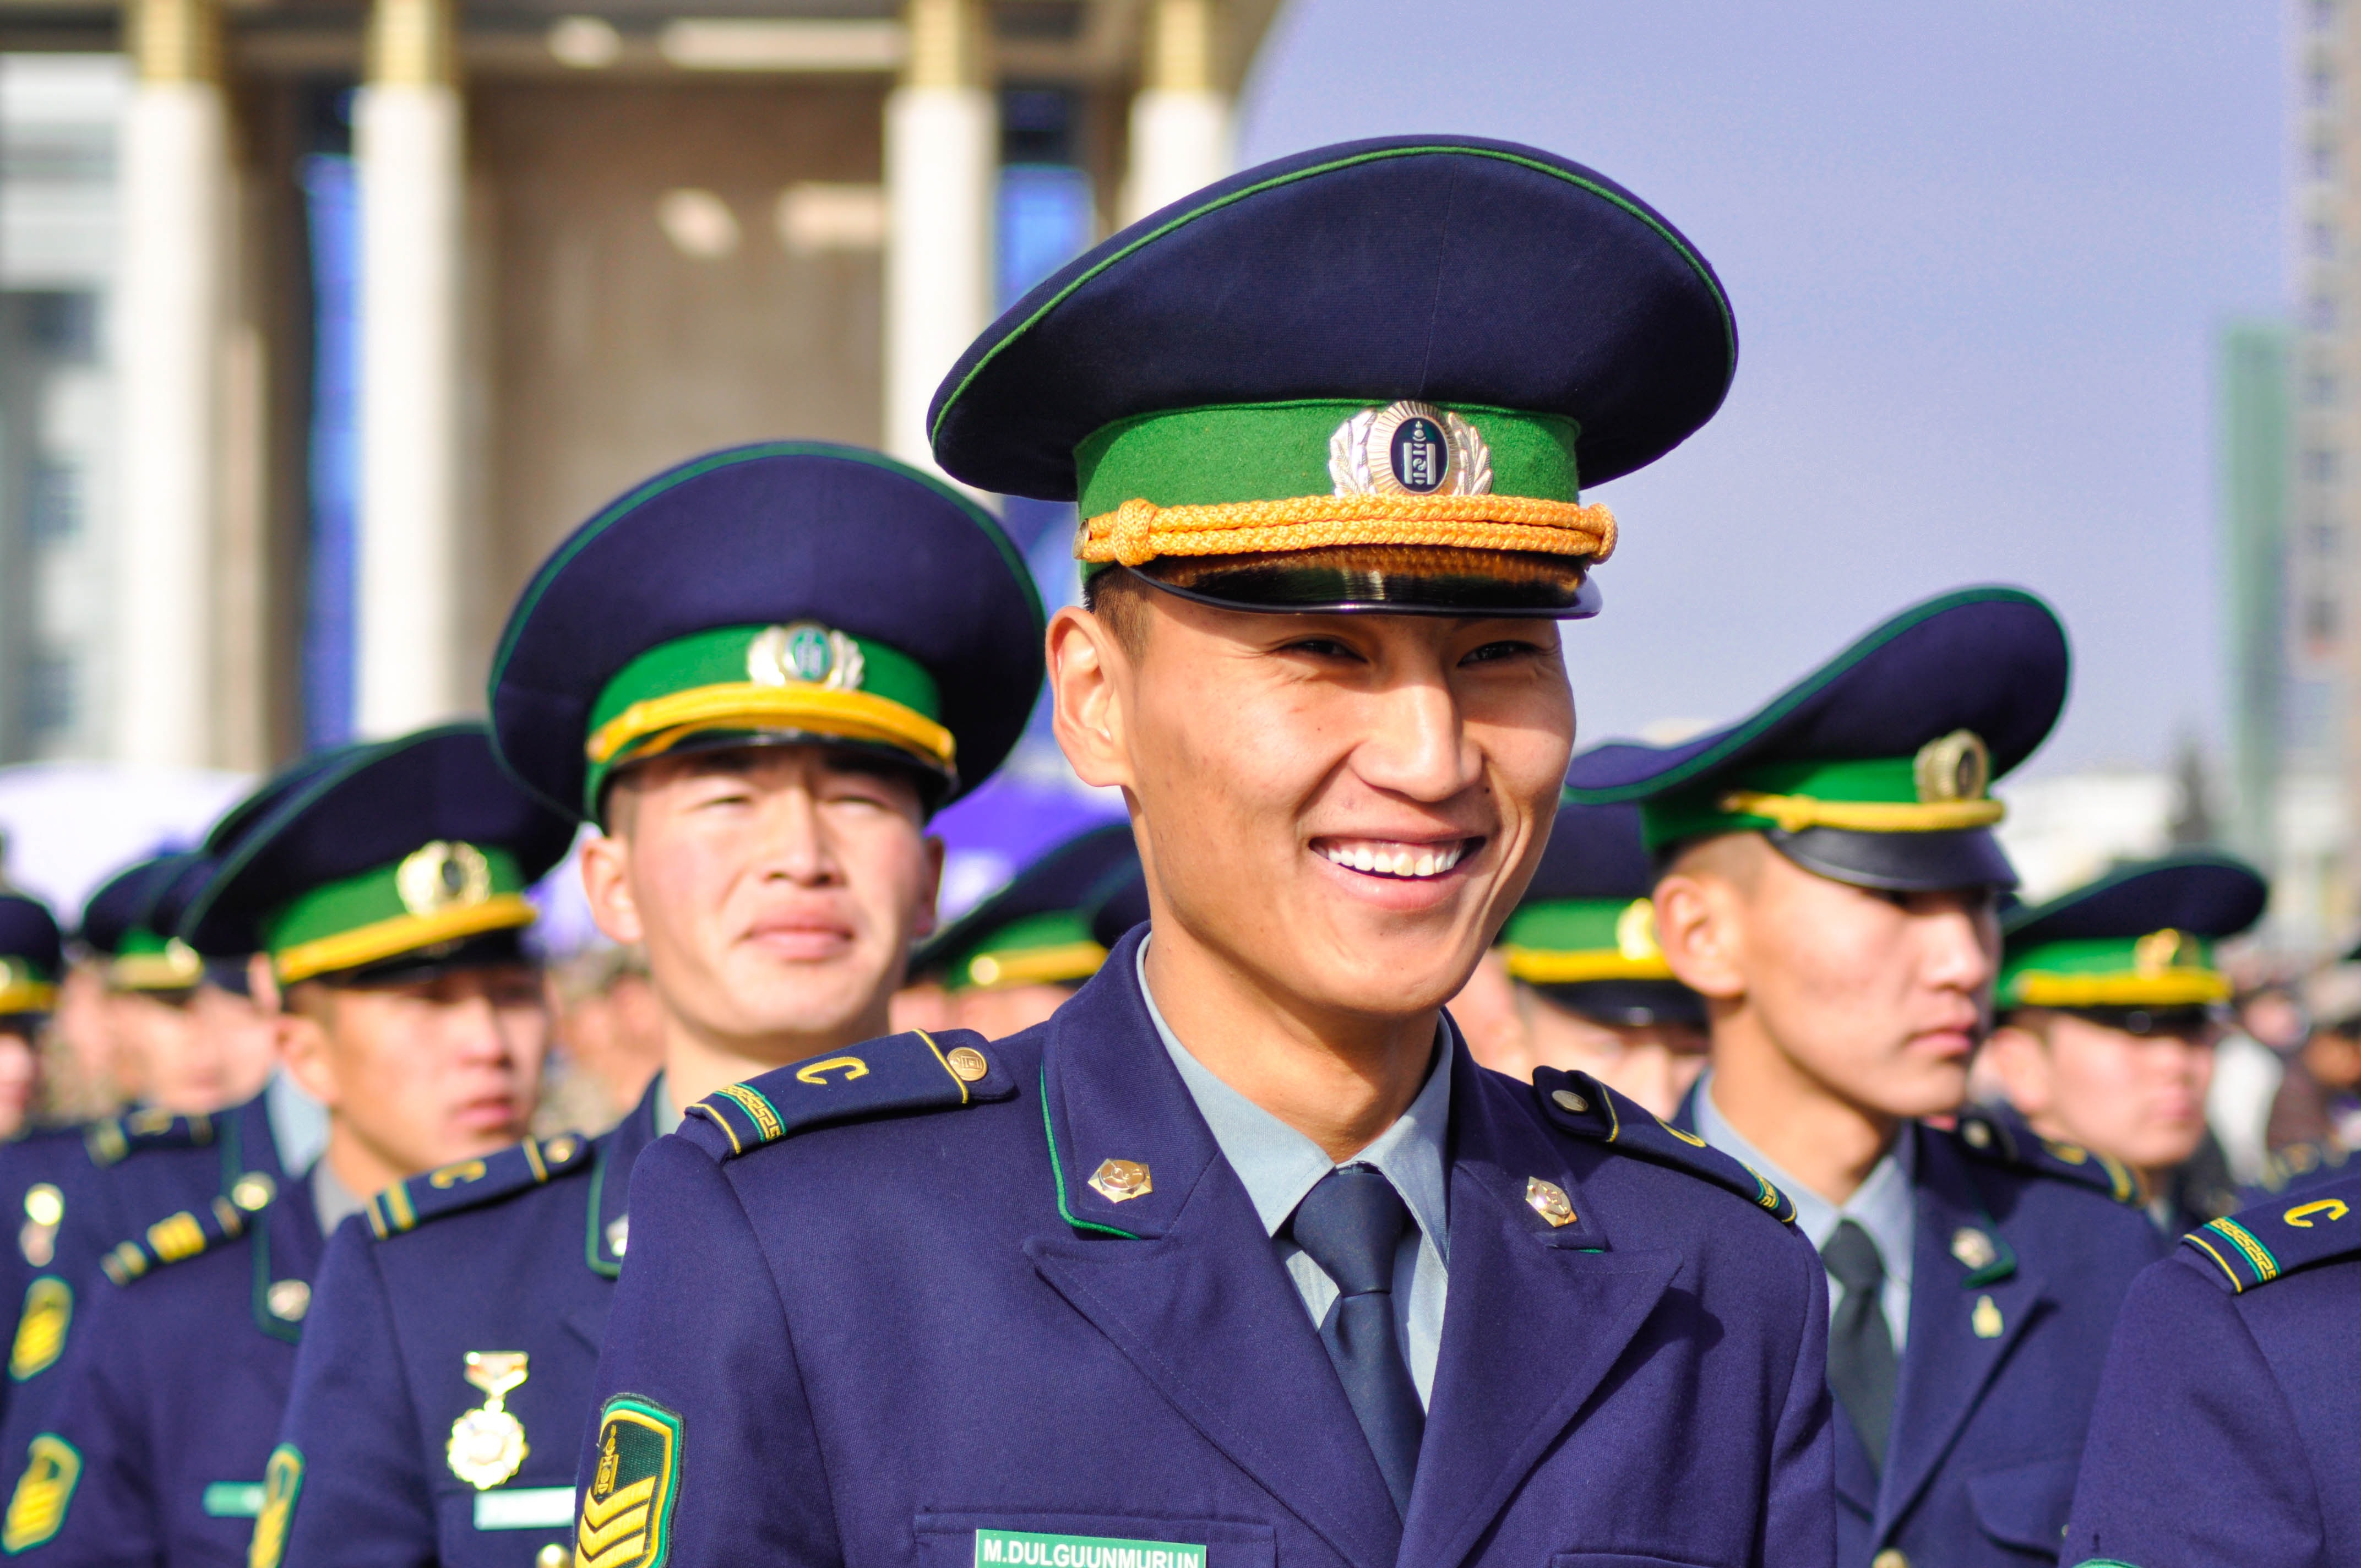
man, person, military, young, army, asia, profession, smile, parade, men, police, uniform, jockey, soldiers, special, ladies, mongolia, officer, official, air force, police officer, military police, military officer, military person